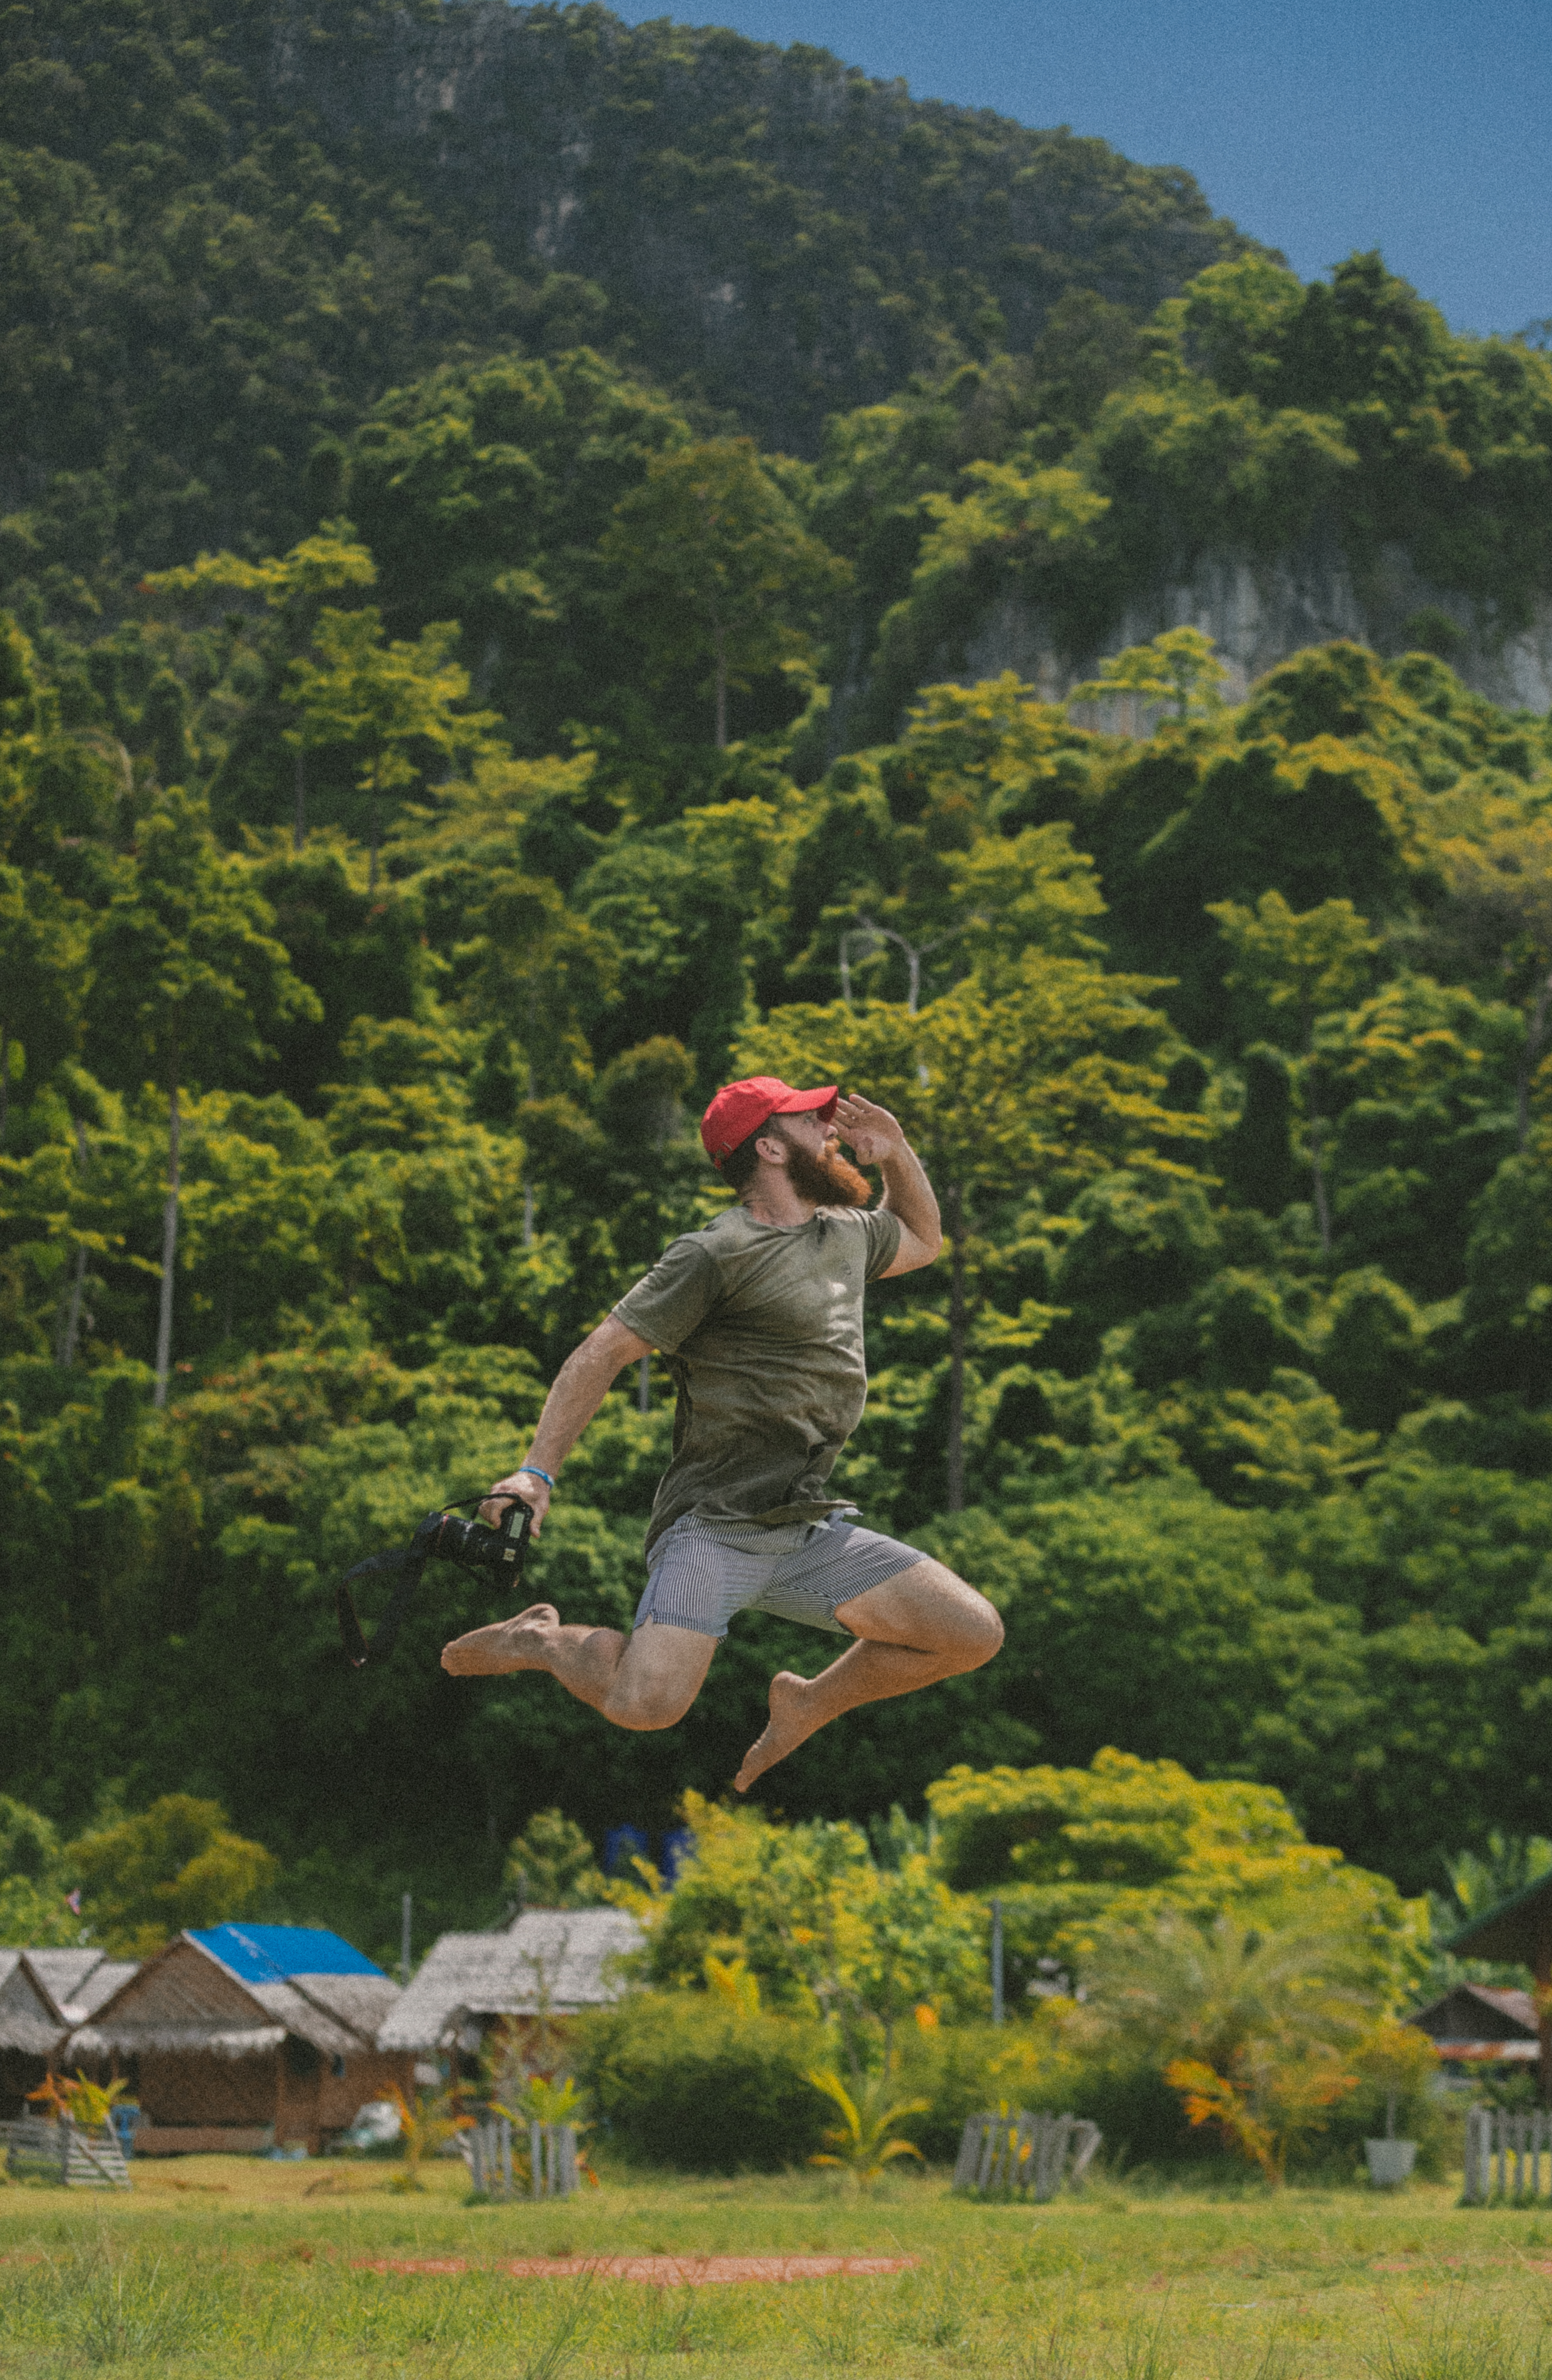
adventure, jumping, extreme sport, sports